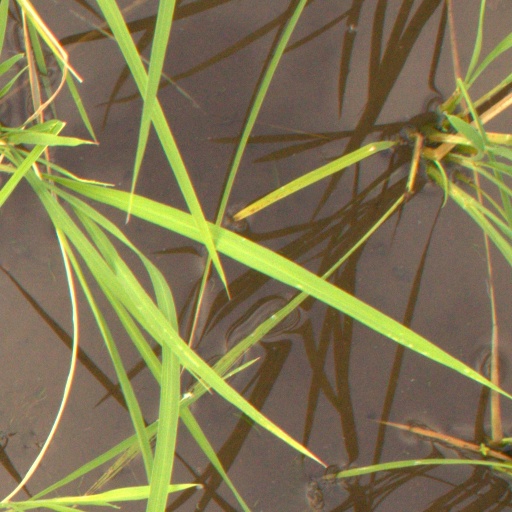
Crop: rice